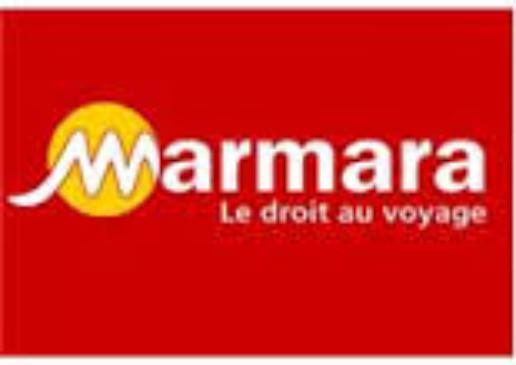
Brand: Marmara
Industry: Others